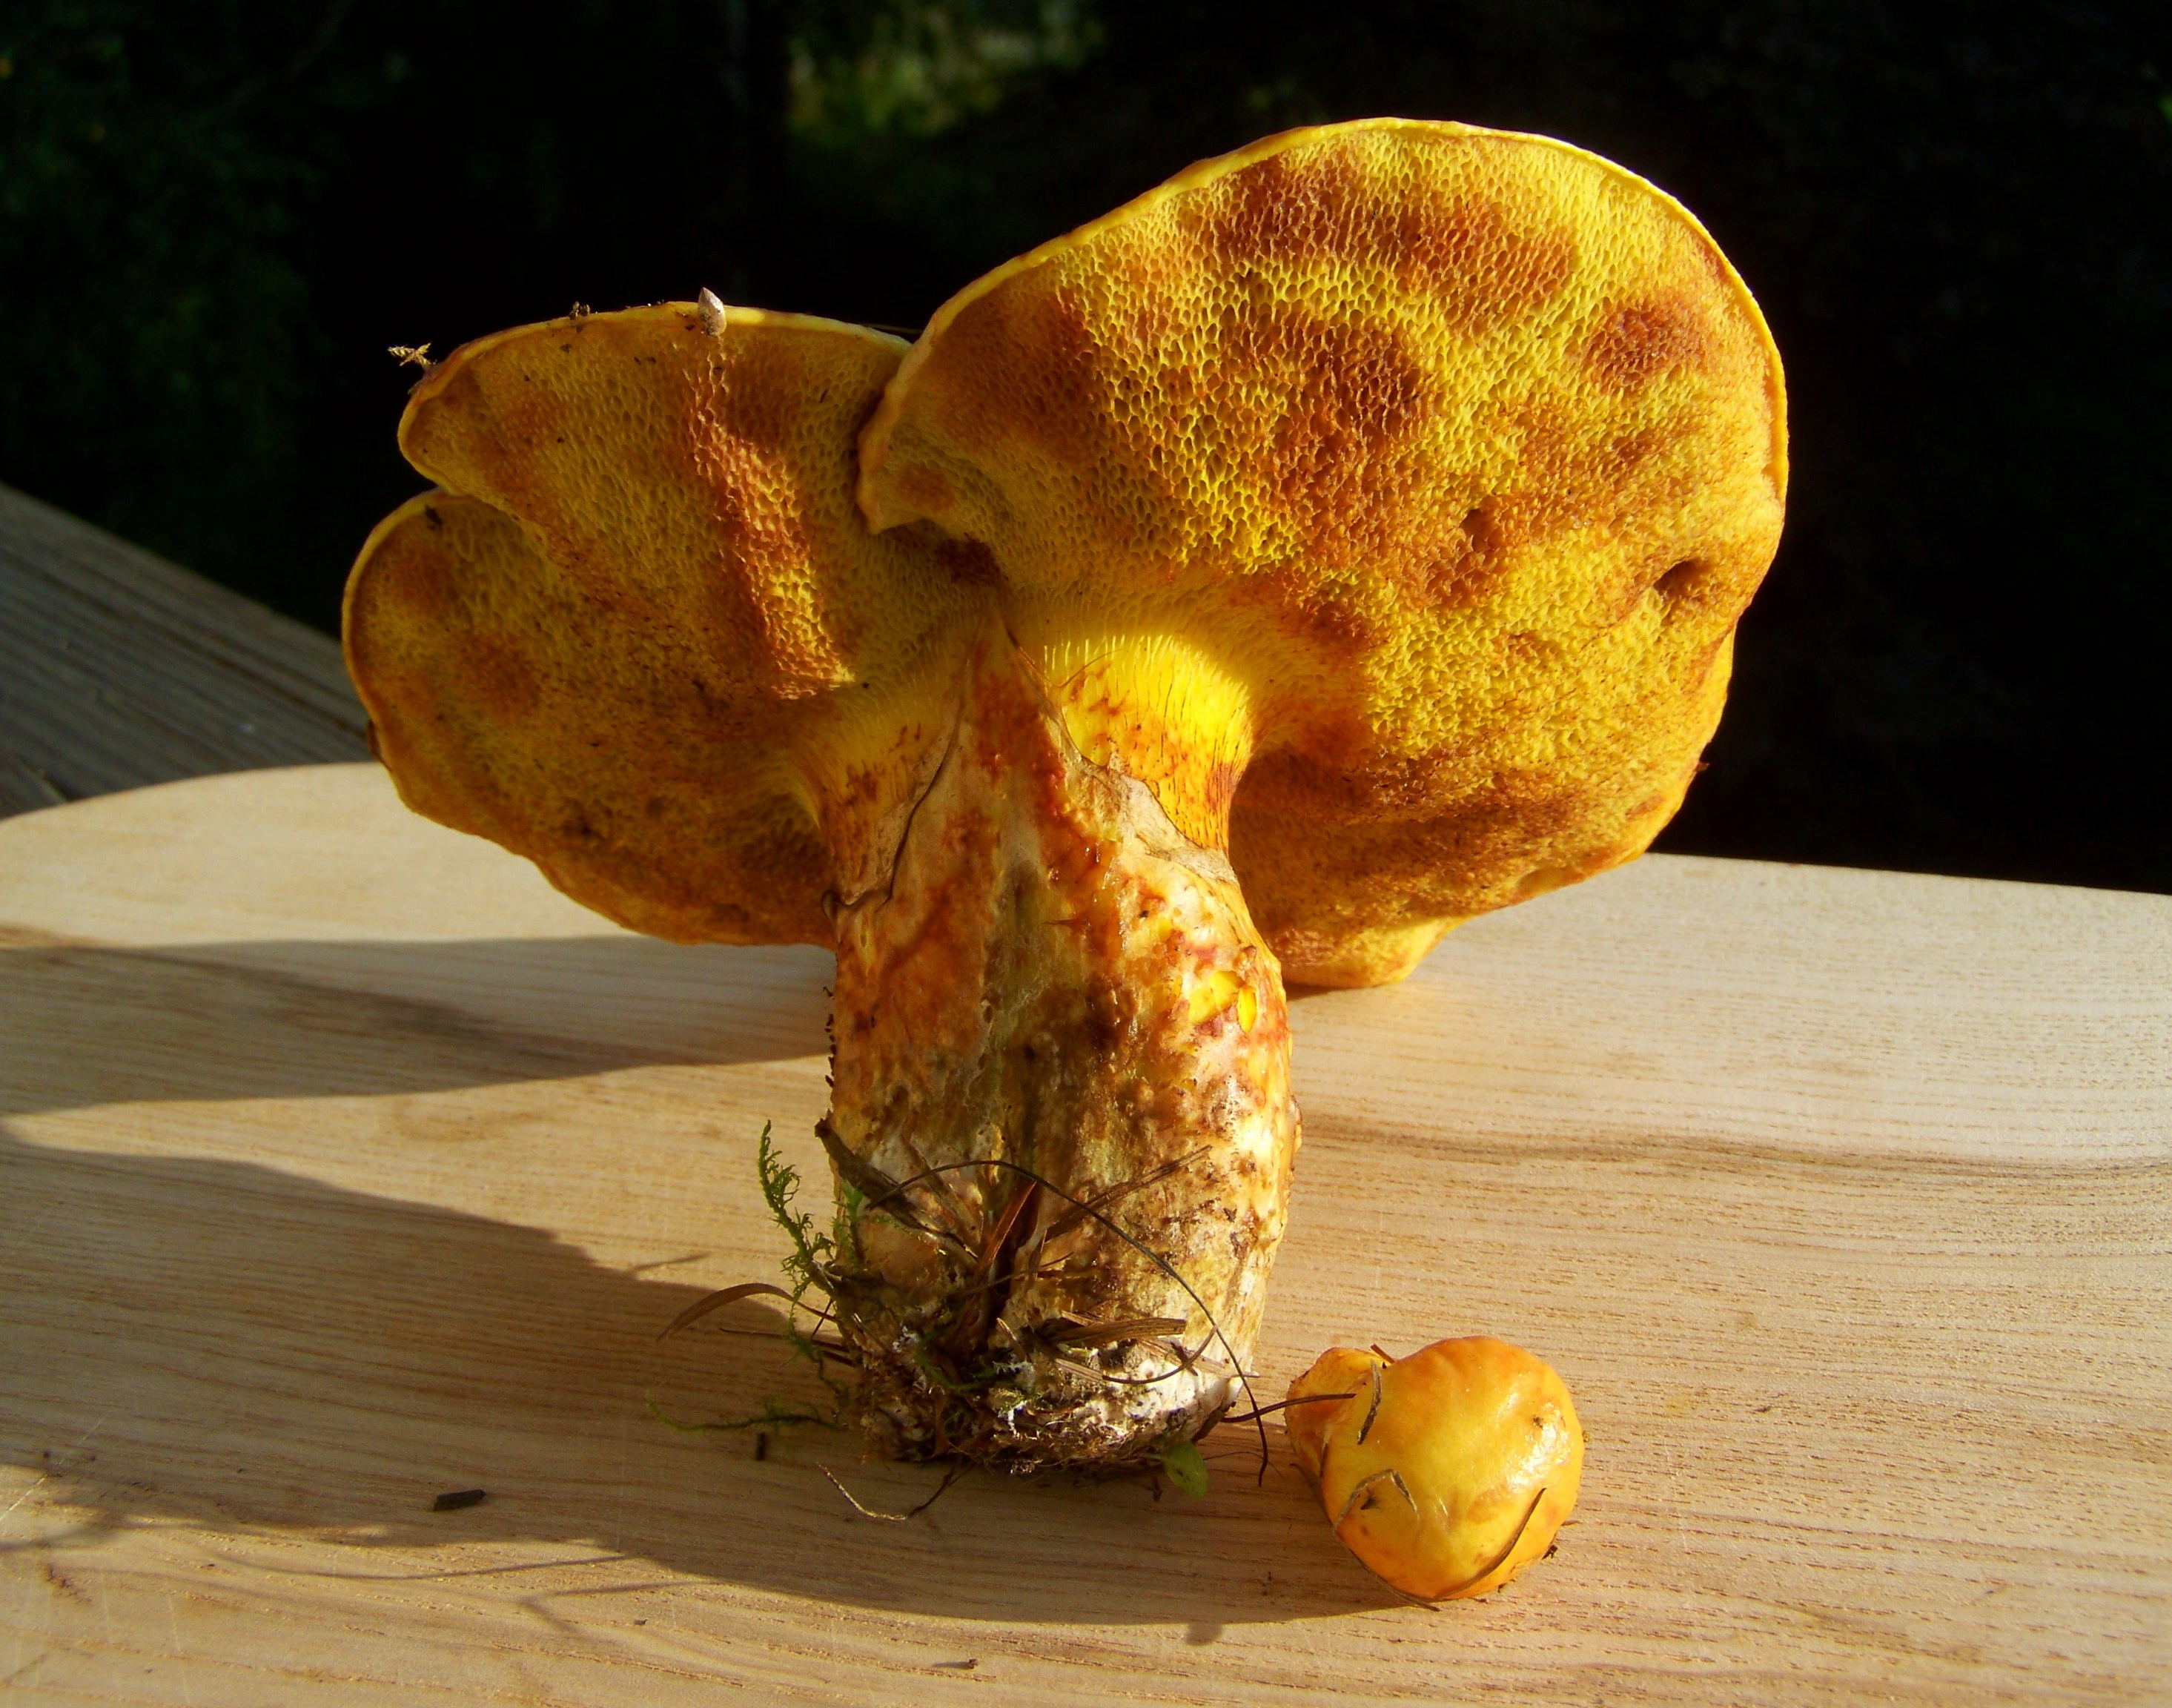
plant, wood, leaf, flower, food, produce, vegetable, autumn, yellow, still life, macro photography, flowering plant, edible mushrooms, egg mushroom, land plant